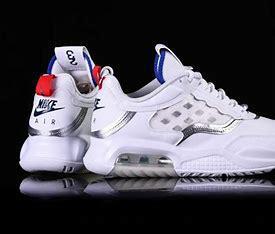
Brand: Jordan
Model: Max 200